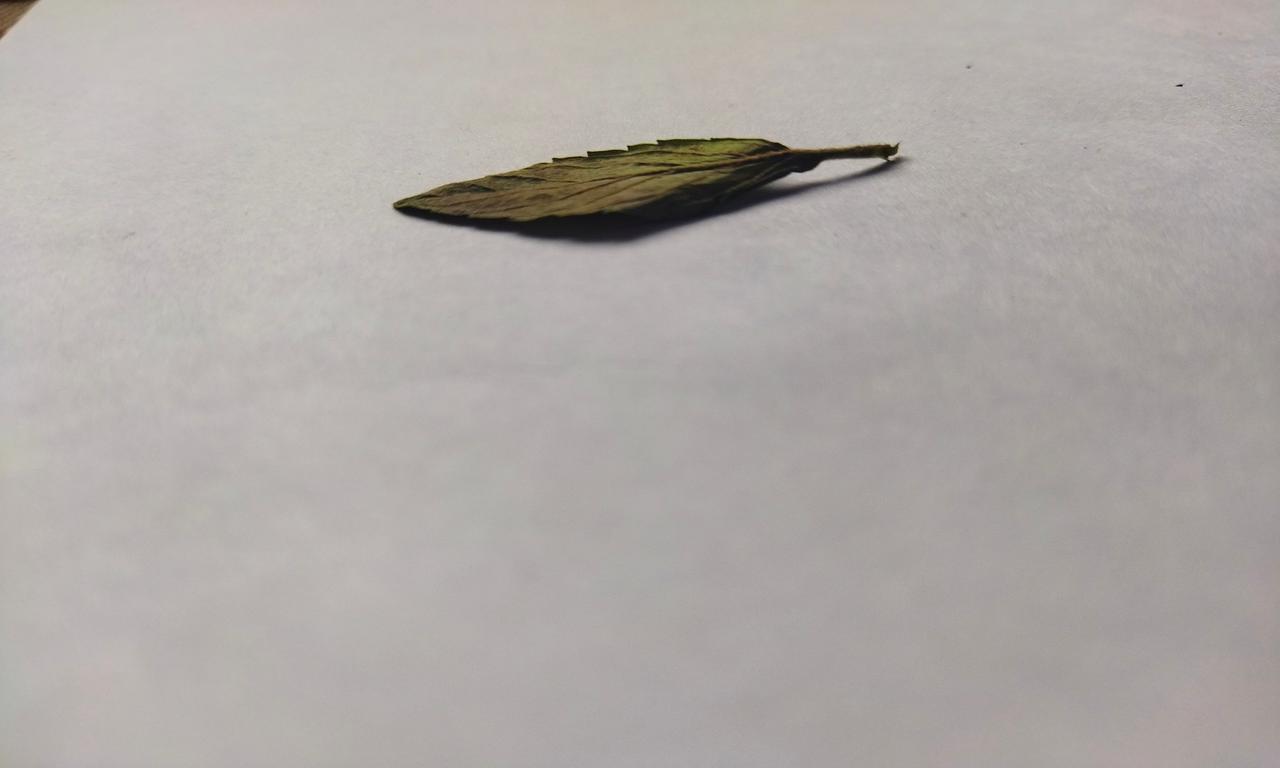
Label: Spoiled